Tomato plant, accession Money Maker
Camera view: horizontal (90 deg, fisheye); turntable rotation: 120 degrees
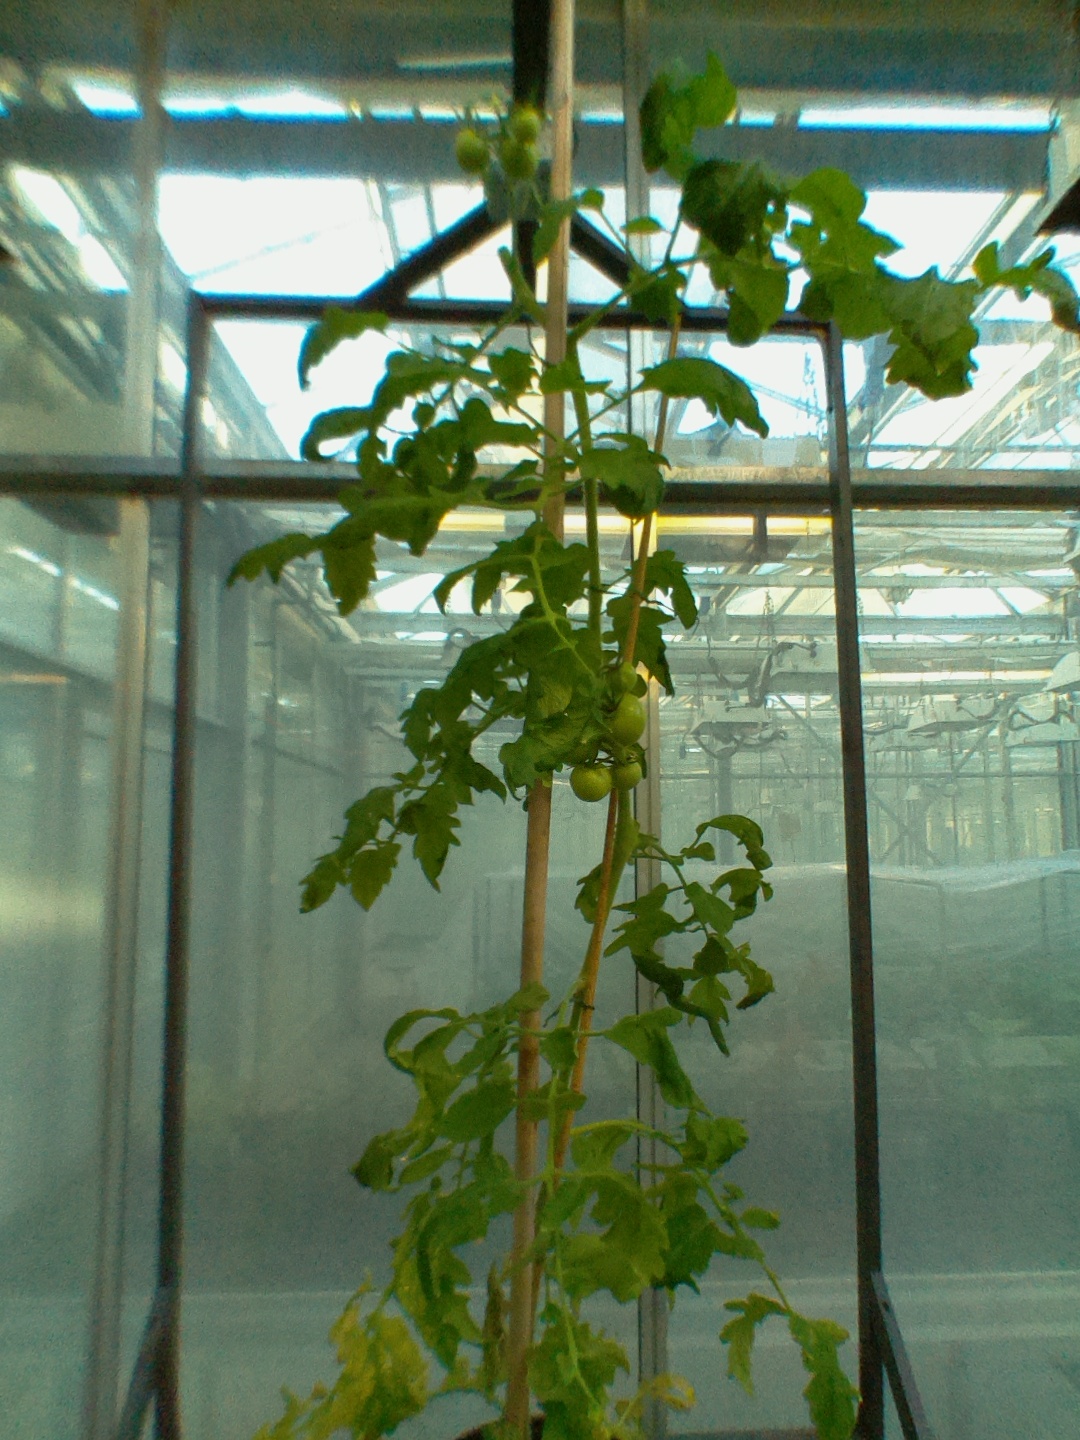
BBCH growth stage 72: 20%-30% of final fruit size